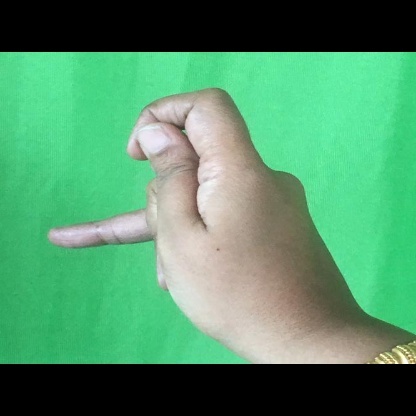
Mudra: Katakamukha